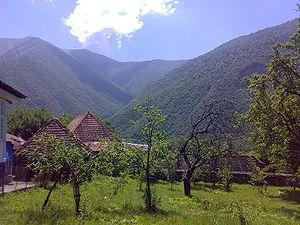
Kish est un village situé à 5 kilomètres de la ville de Shaki dans le raion de Shaki, dans le nord de l'Azerbaïdjan.